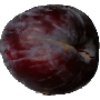
Label: Plum 1